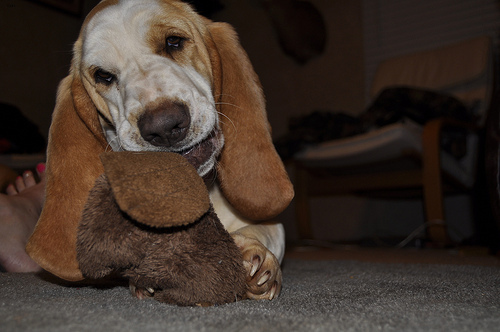
Breed: basset